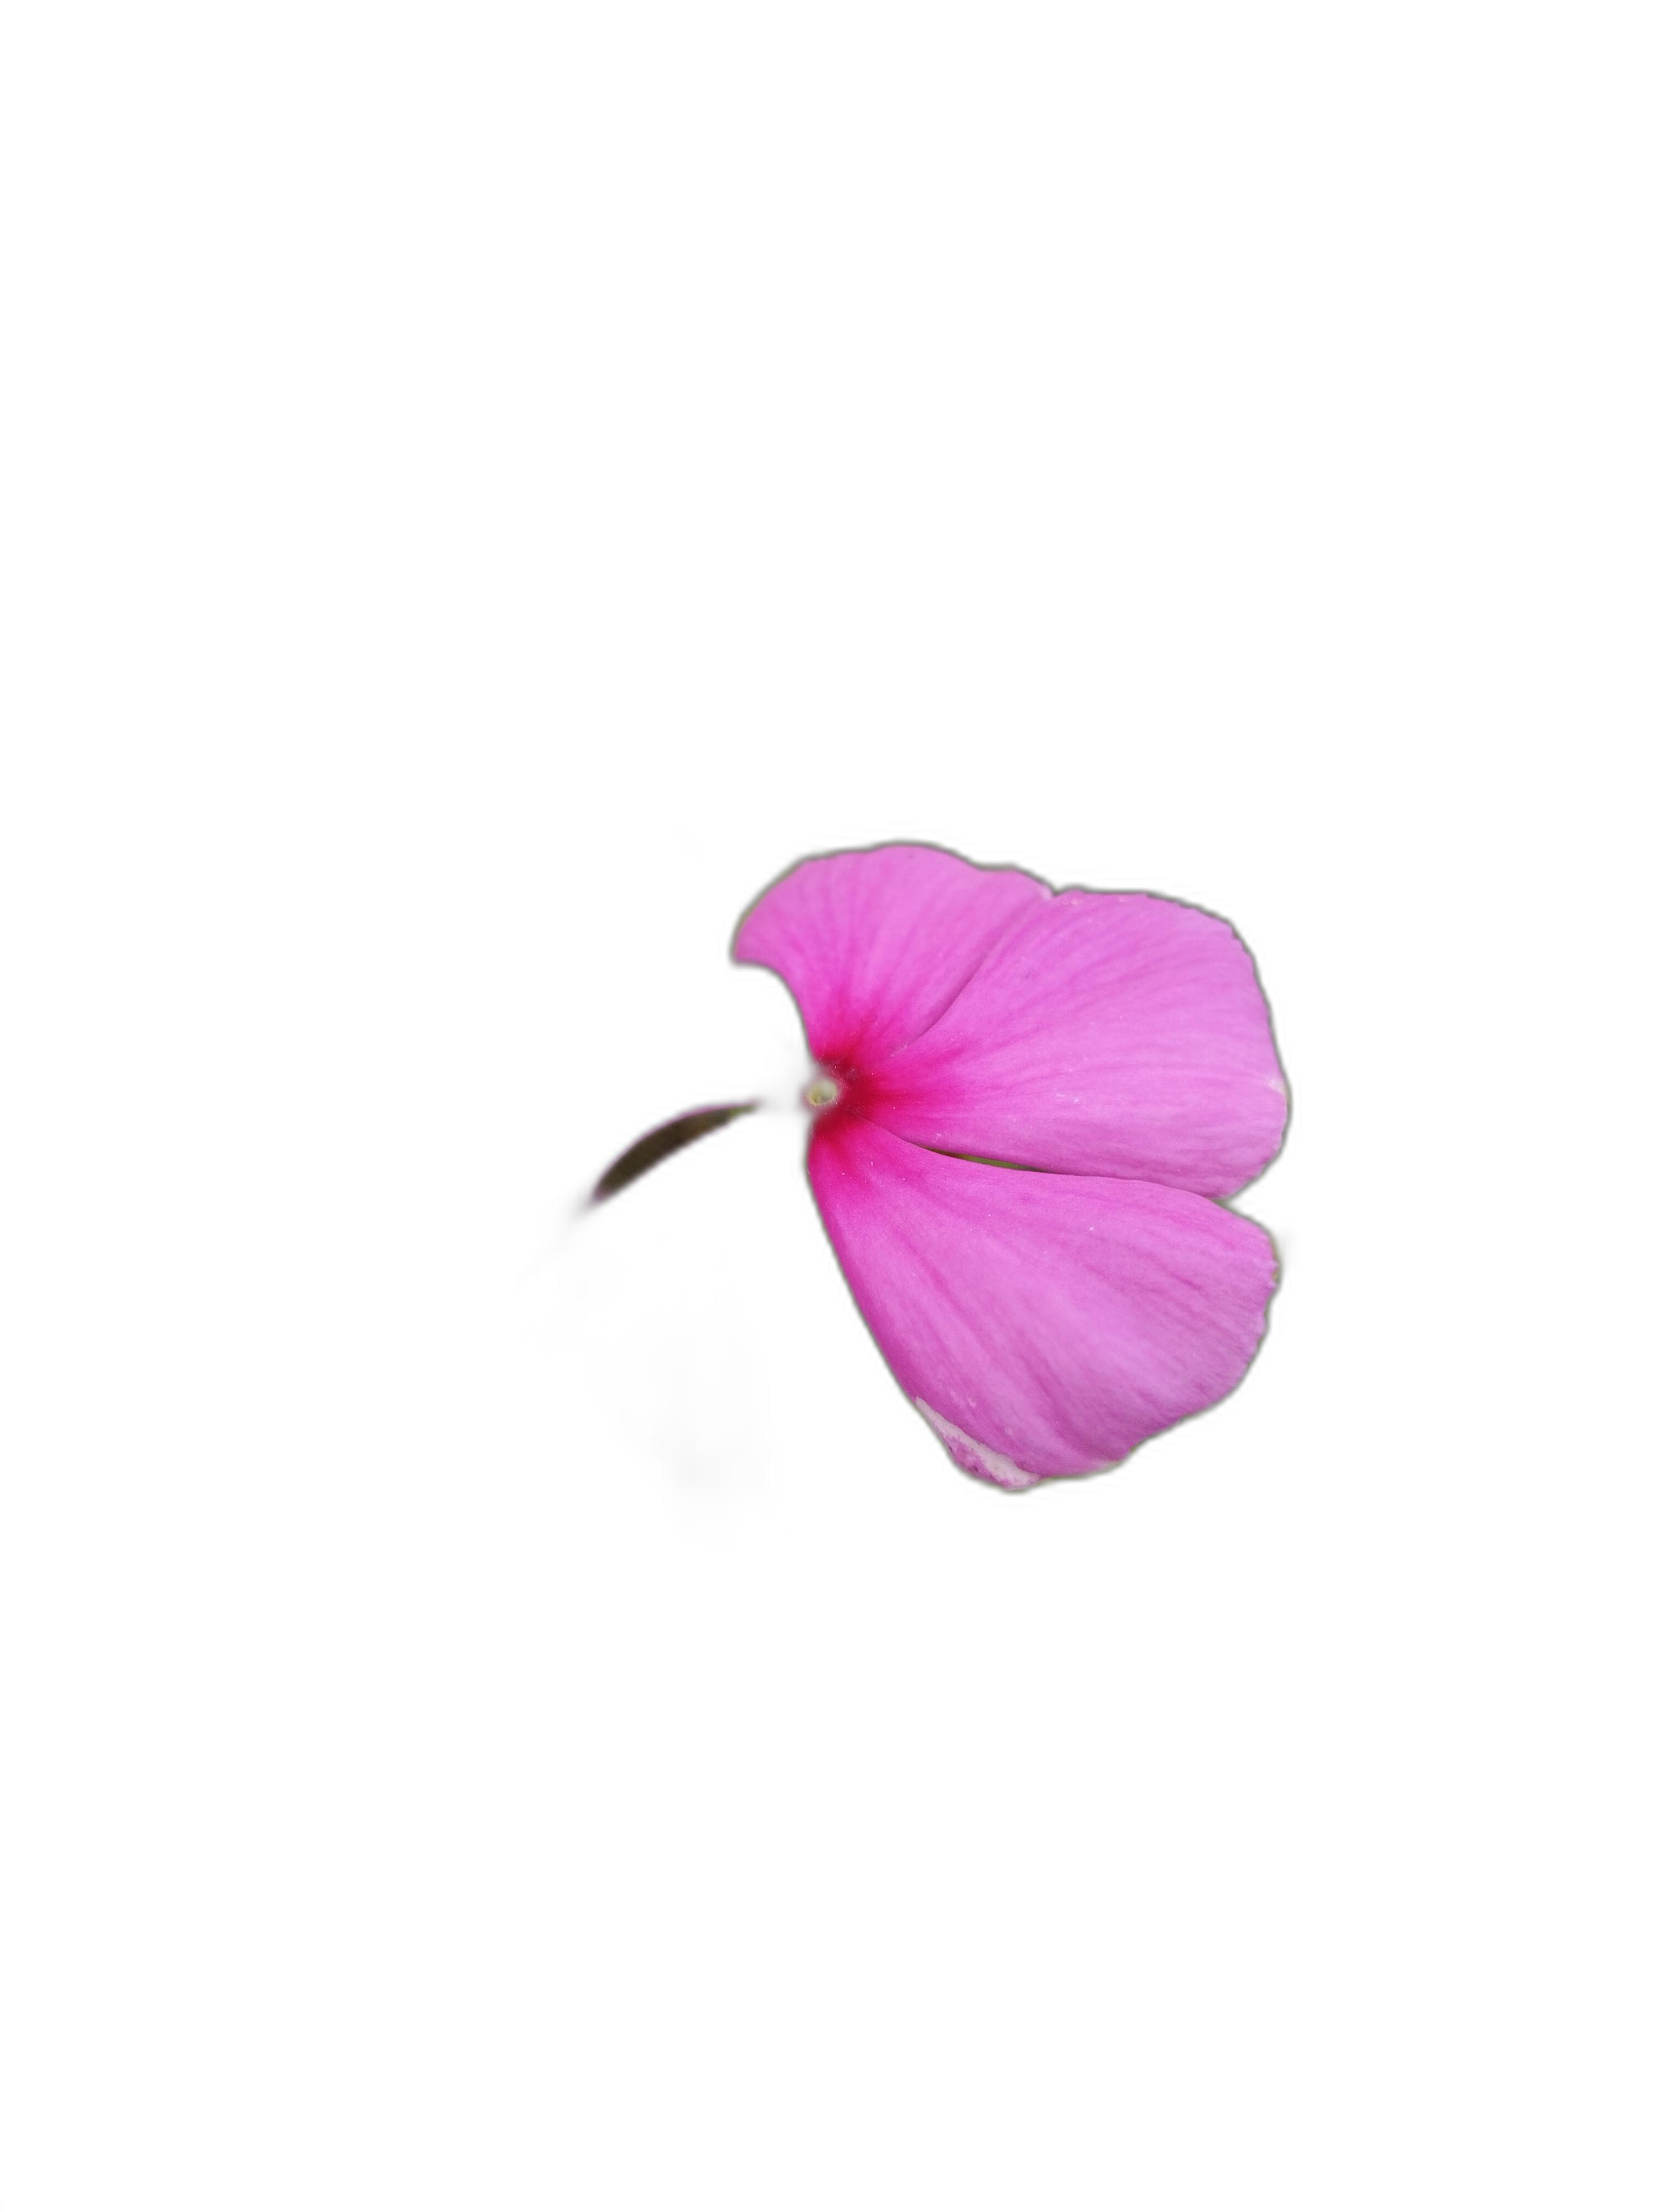
Label: Madagascar periwinkle